Emma Gilson Wallace

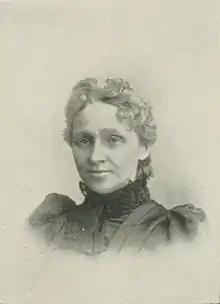
Photo portrait from, "A Woman of the Century"

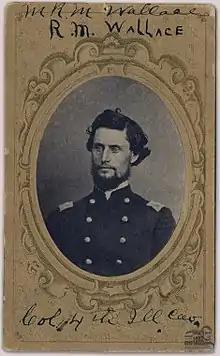
Martin R. M. Wallace

Emma Gilson Wallace (September 2, 1841 – June 7, 1911) was an American philanthropist and leader of a charitable organization. She served as the 12th National President of the Woman's Relief Corps (WRC).